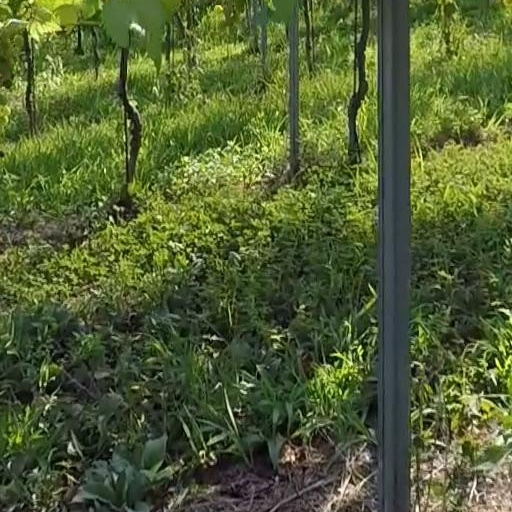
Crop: grape